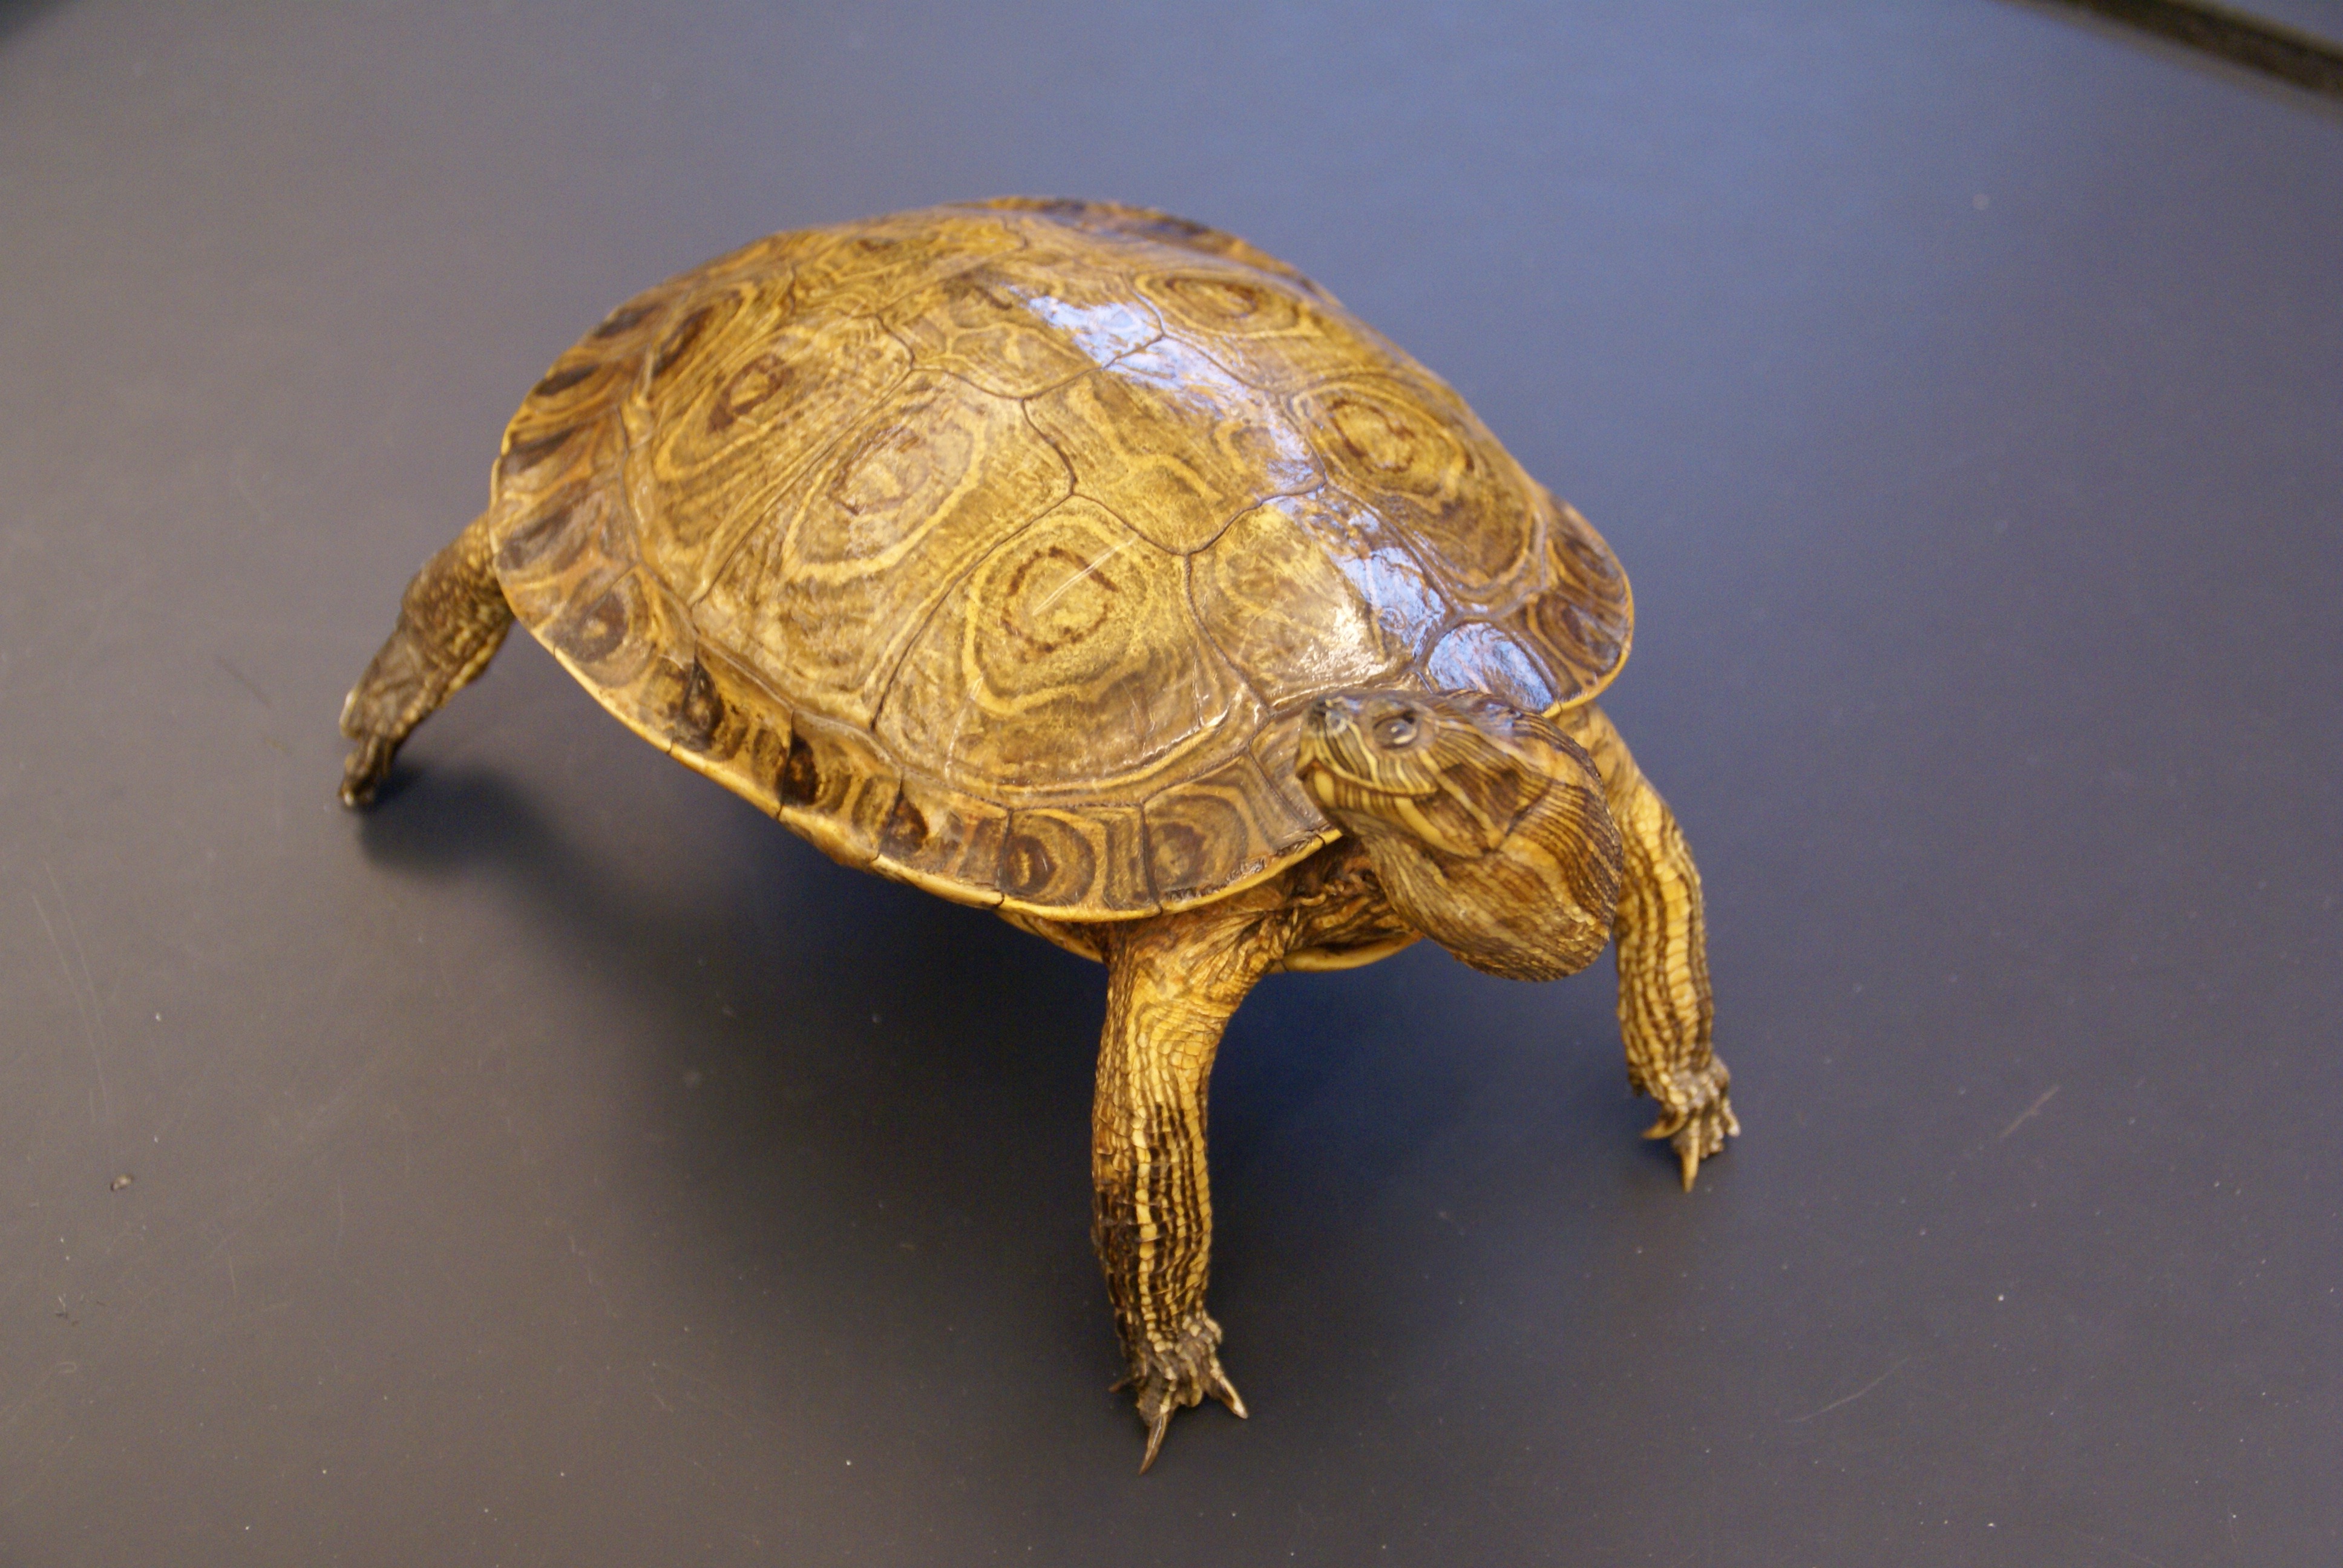
animal, macro, biology, turtle, reptile, fauna, shell, education, close up, science, display, visual, head, tortoise, vertebrate, school, learning, armor, macro photography, preserved, emydidae